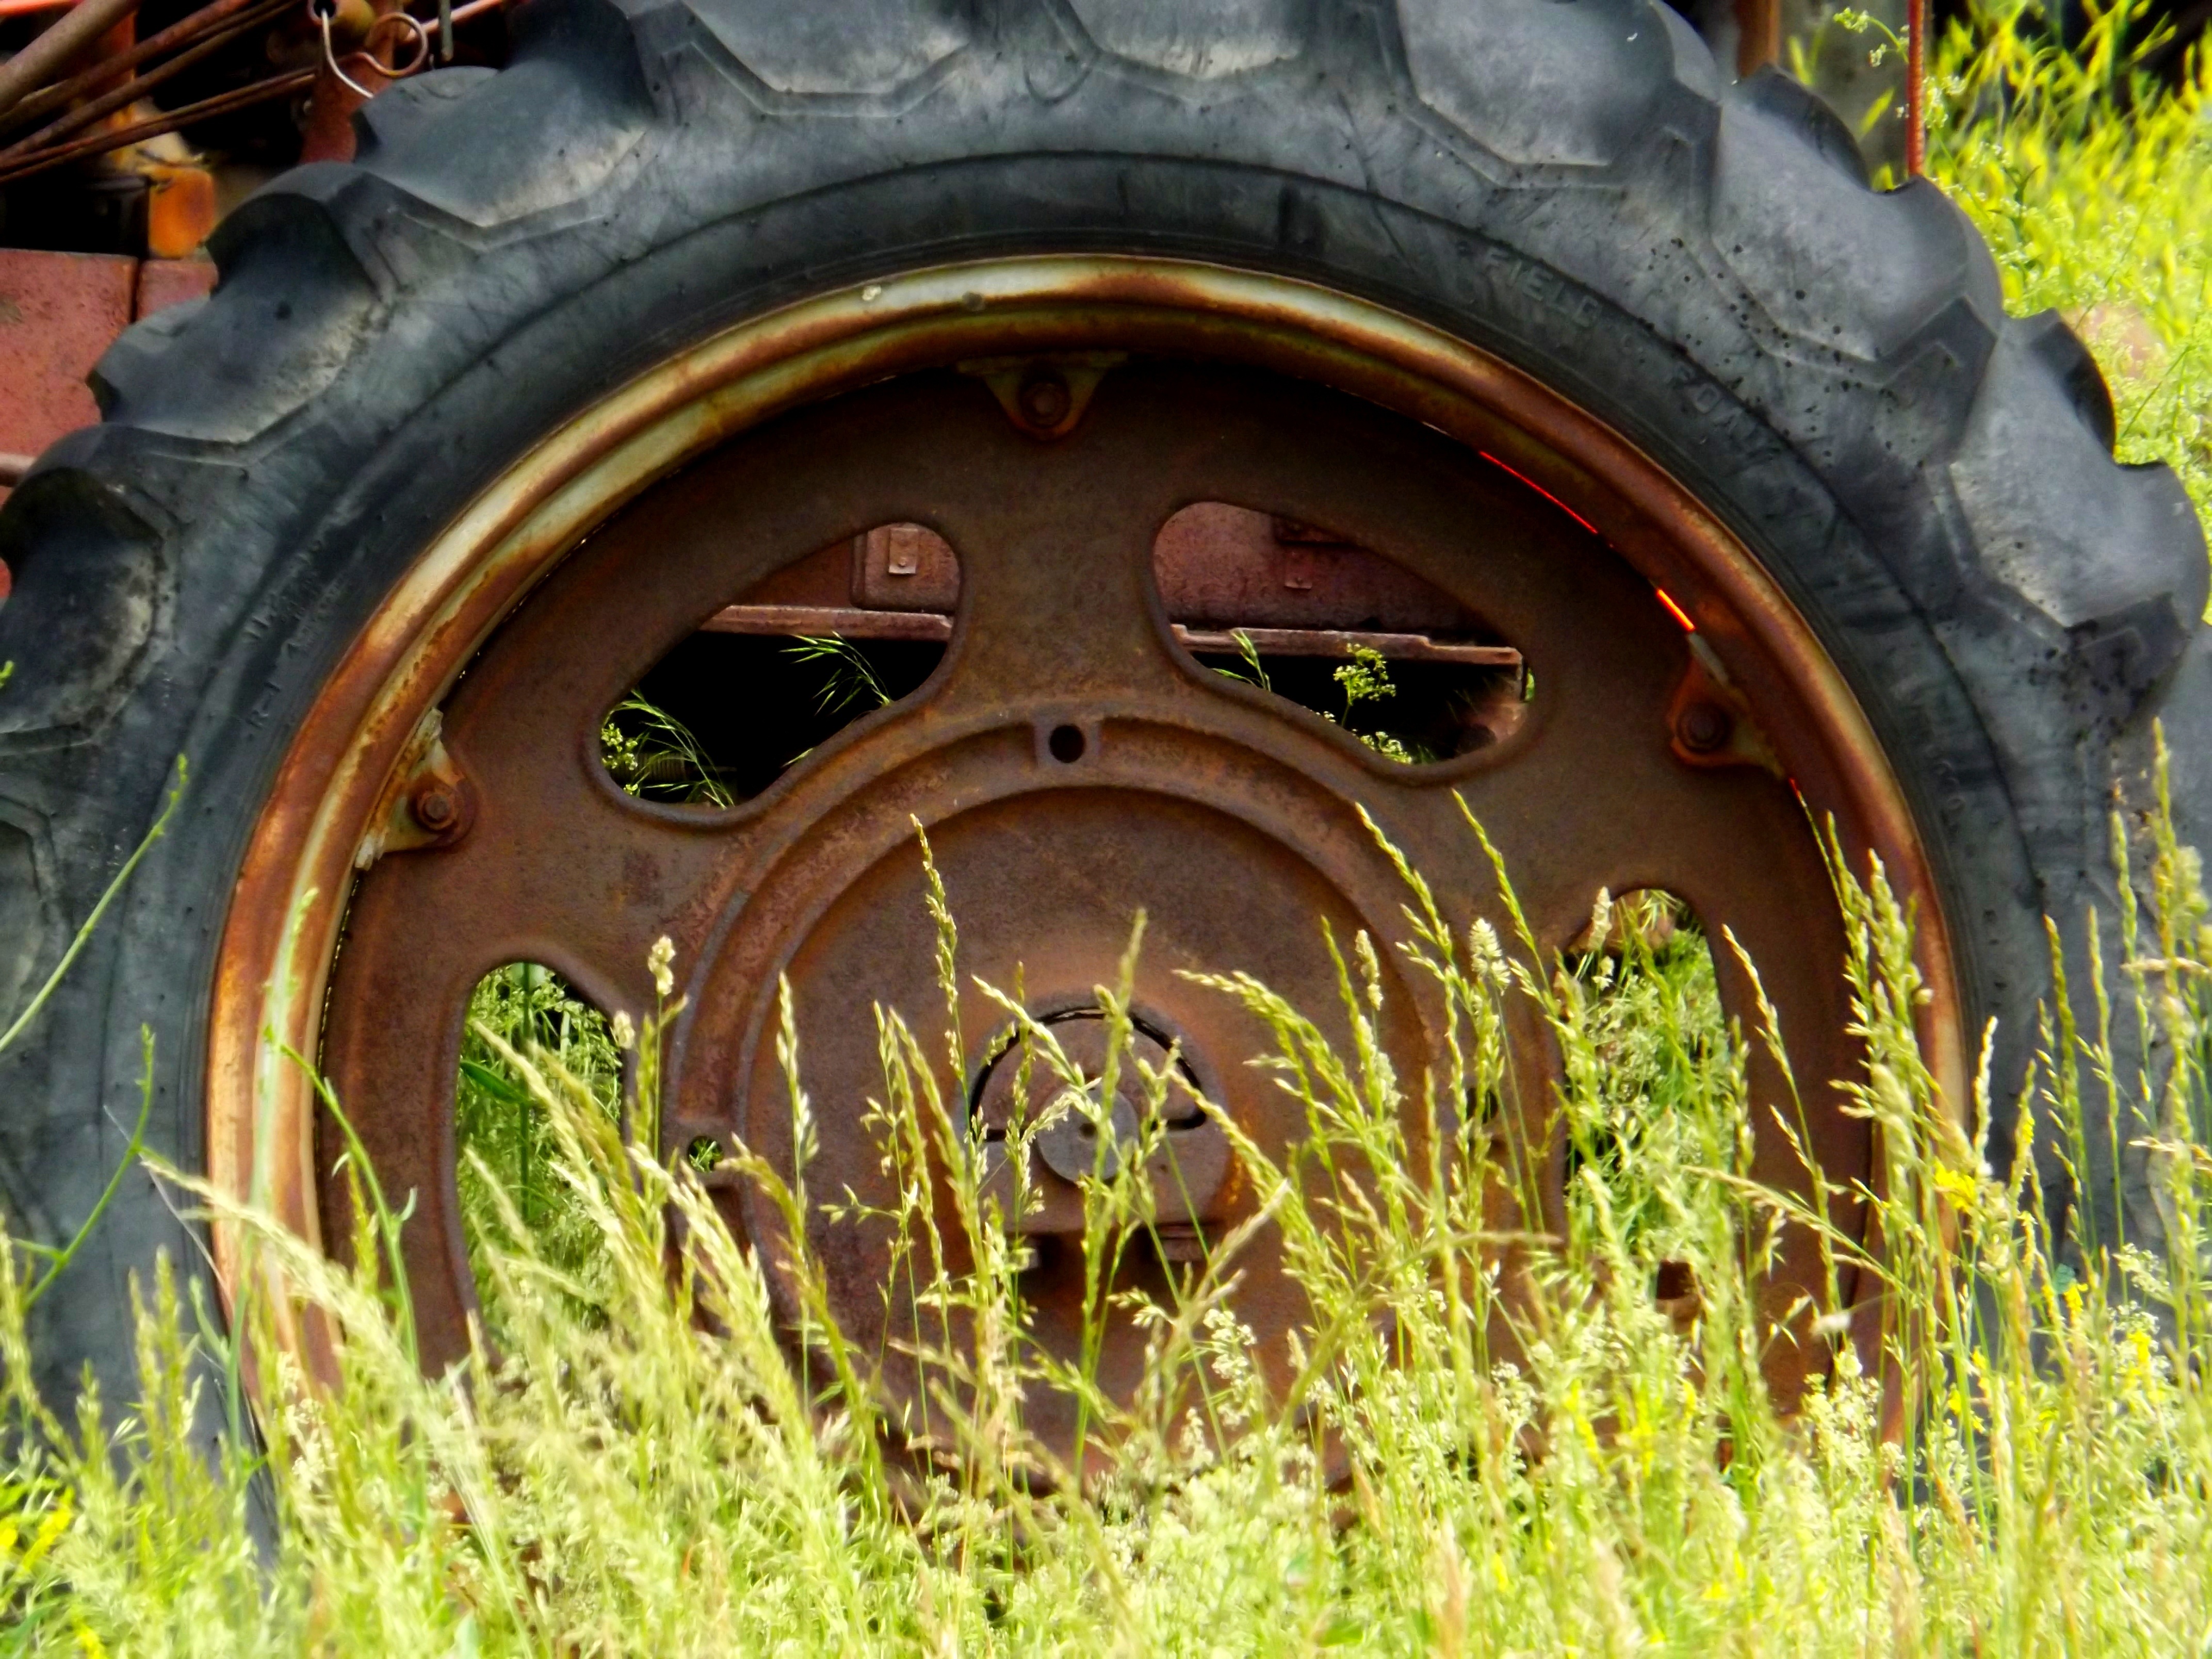
work, tractor, farm, rural, farming, vehicle, crop, autumn, industrial, machine, machinery, agriculture, tire, farmer, agricultural, earth, heavy